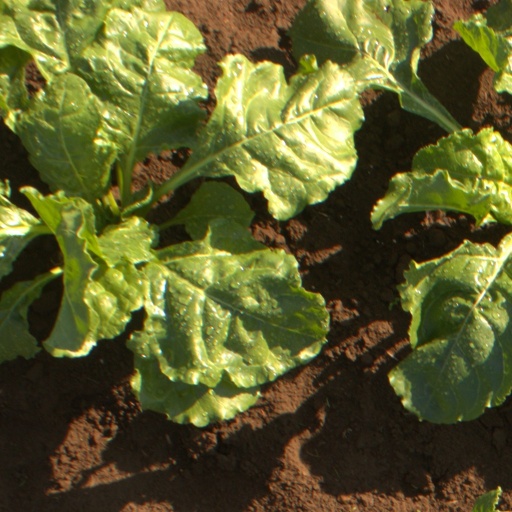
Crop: sugar beet